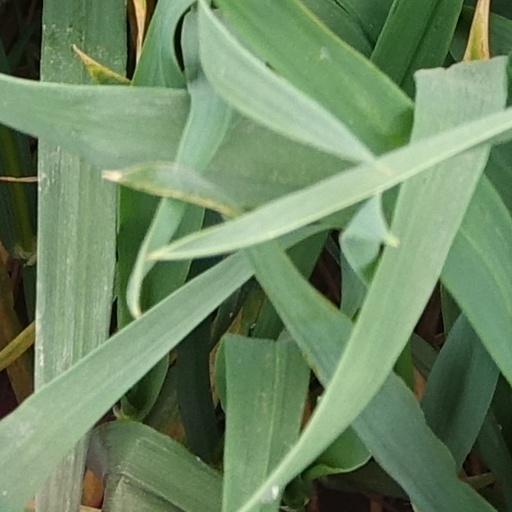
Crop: wheat